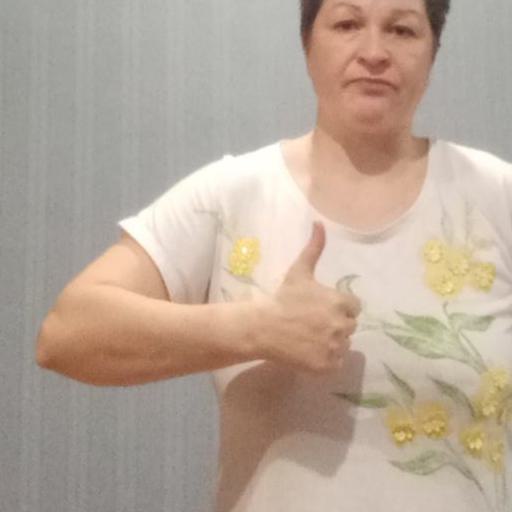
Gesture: like